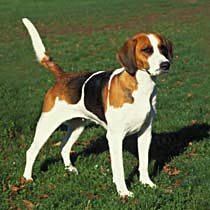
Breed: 223-n000074-English_foxhound